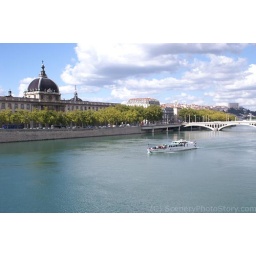
Wide Rhone river with boat in Lyon